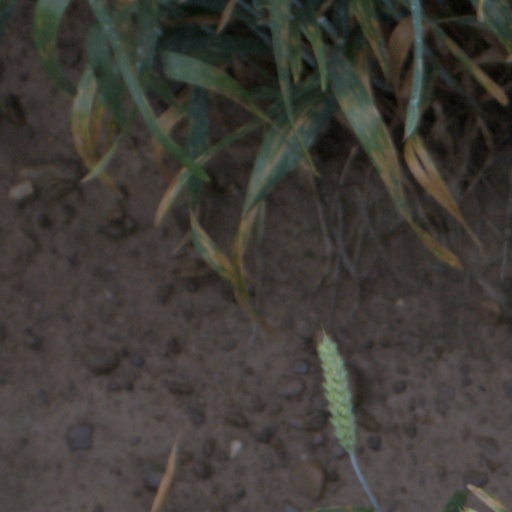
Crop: wheat